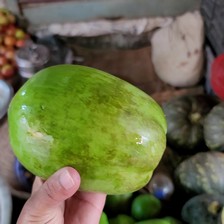
Label: others